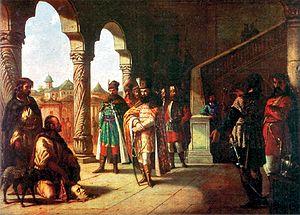
1599 est une année commune commençant un vendredi.